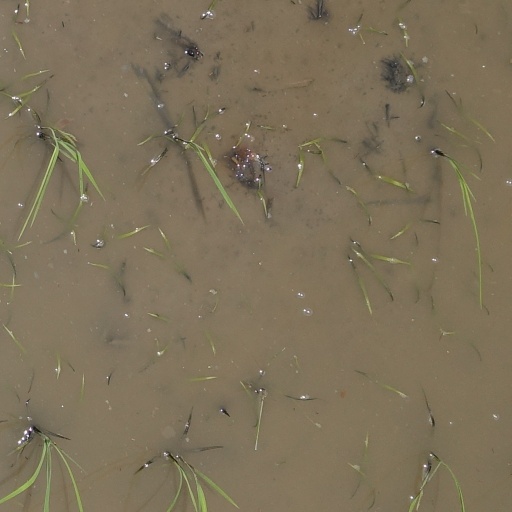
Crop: rice